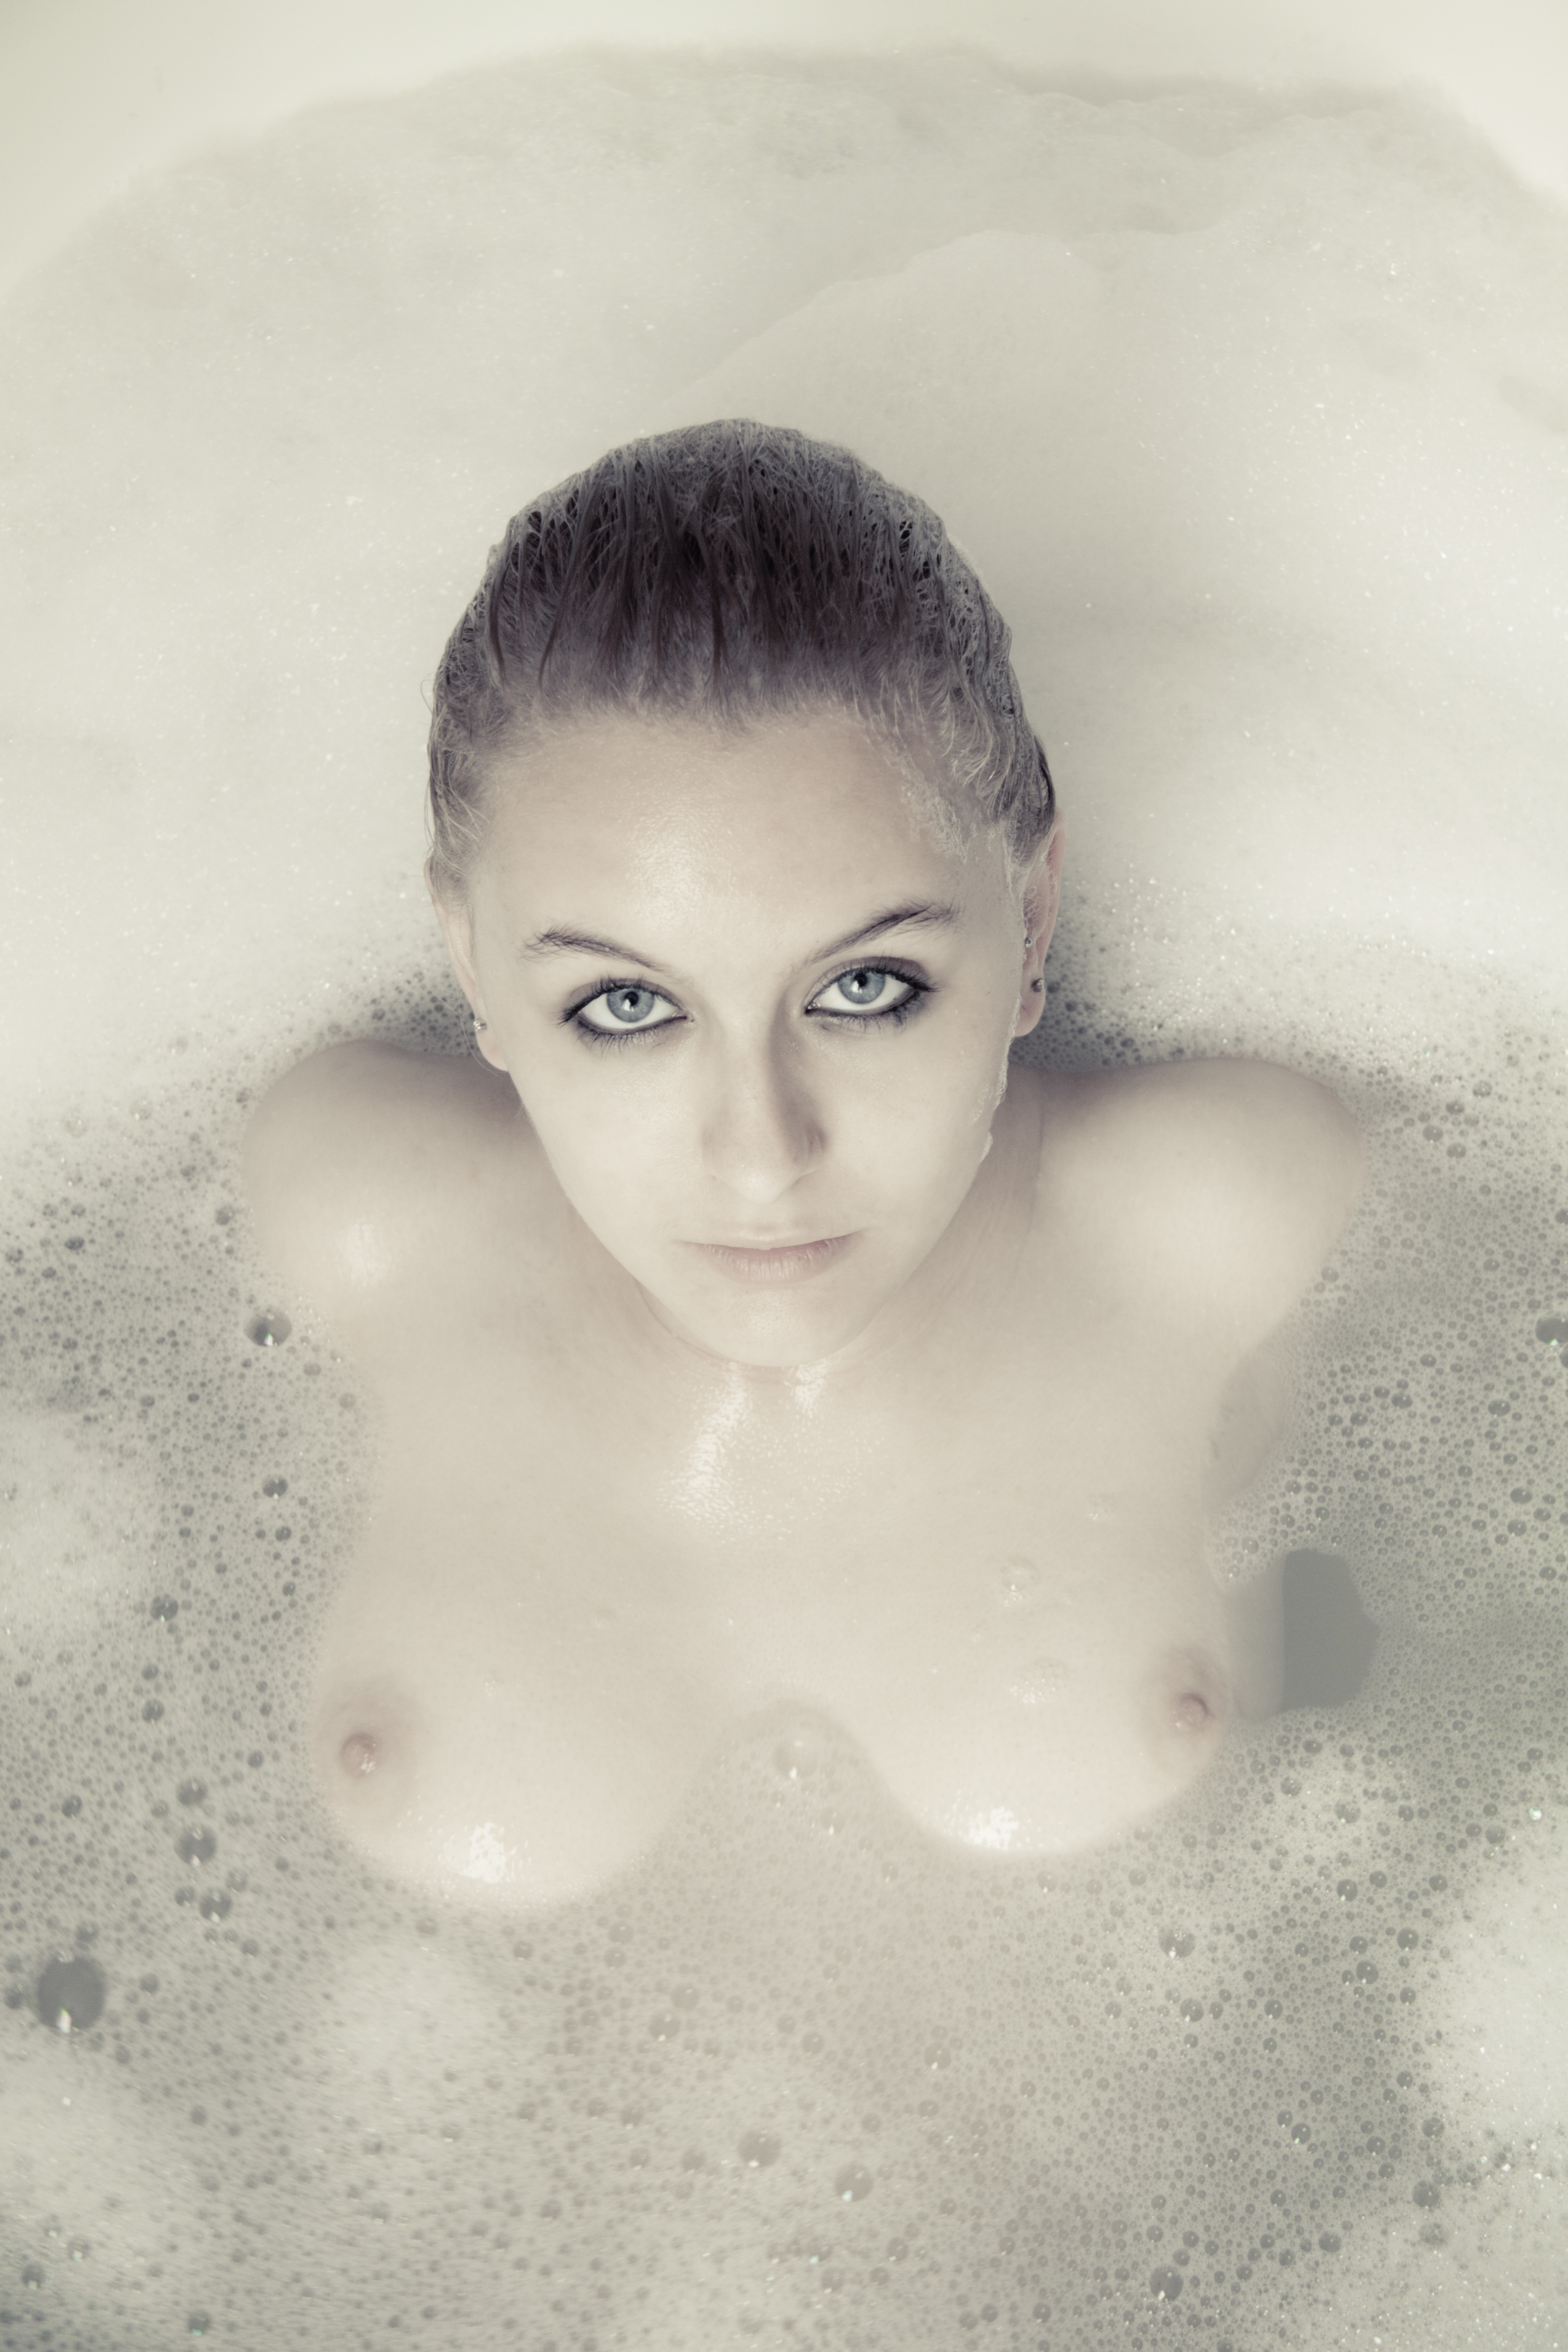
nude, model, naked, shoot, sexy, babe, erotic, water, bath, soap, black, white, face, hair, photograph, skin, eyebrow, bathtub, head, beauty, eye, lip, bathing, forehead, nose, black and white, monochrome, photography, iris, portrait, monochrome photography, portrait photography, eyelash, photo shoot, style, black hair